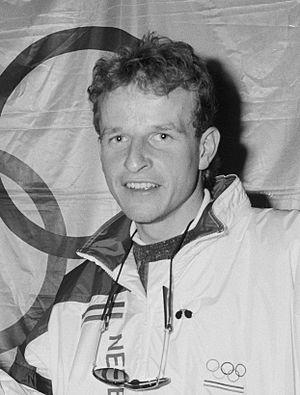
Leendert Visser, connu sous le nom de Leo Visser et né le 13 janvier 1966 à Haastrecht en Hollande-Méridionale, est un patineur de vitesse néerlandais notamment quatre fois médaillé olympique et une fois champion du monde.